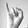
ASL letter: I